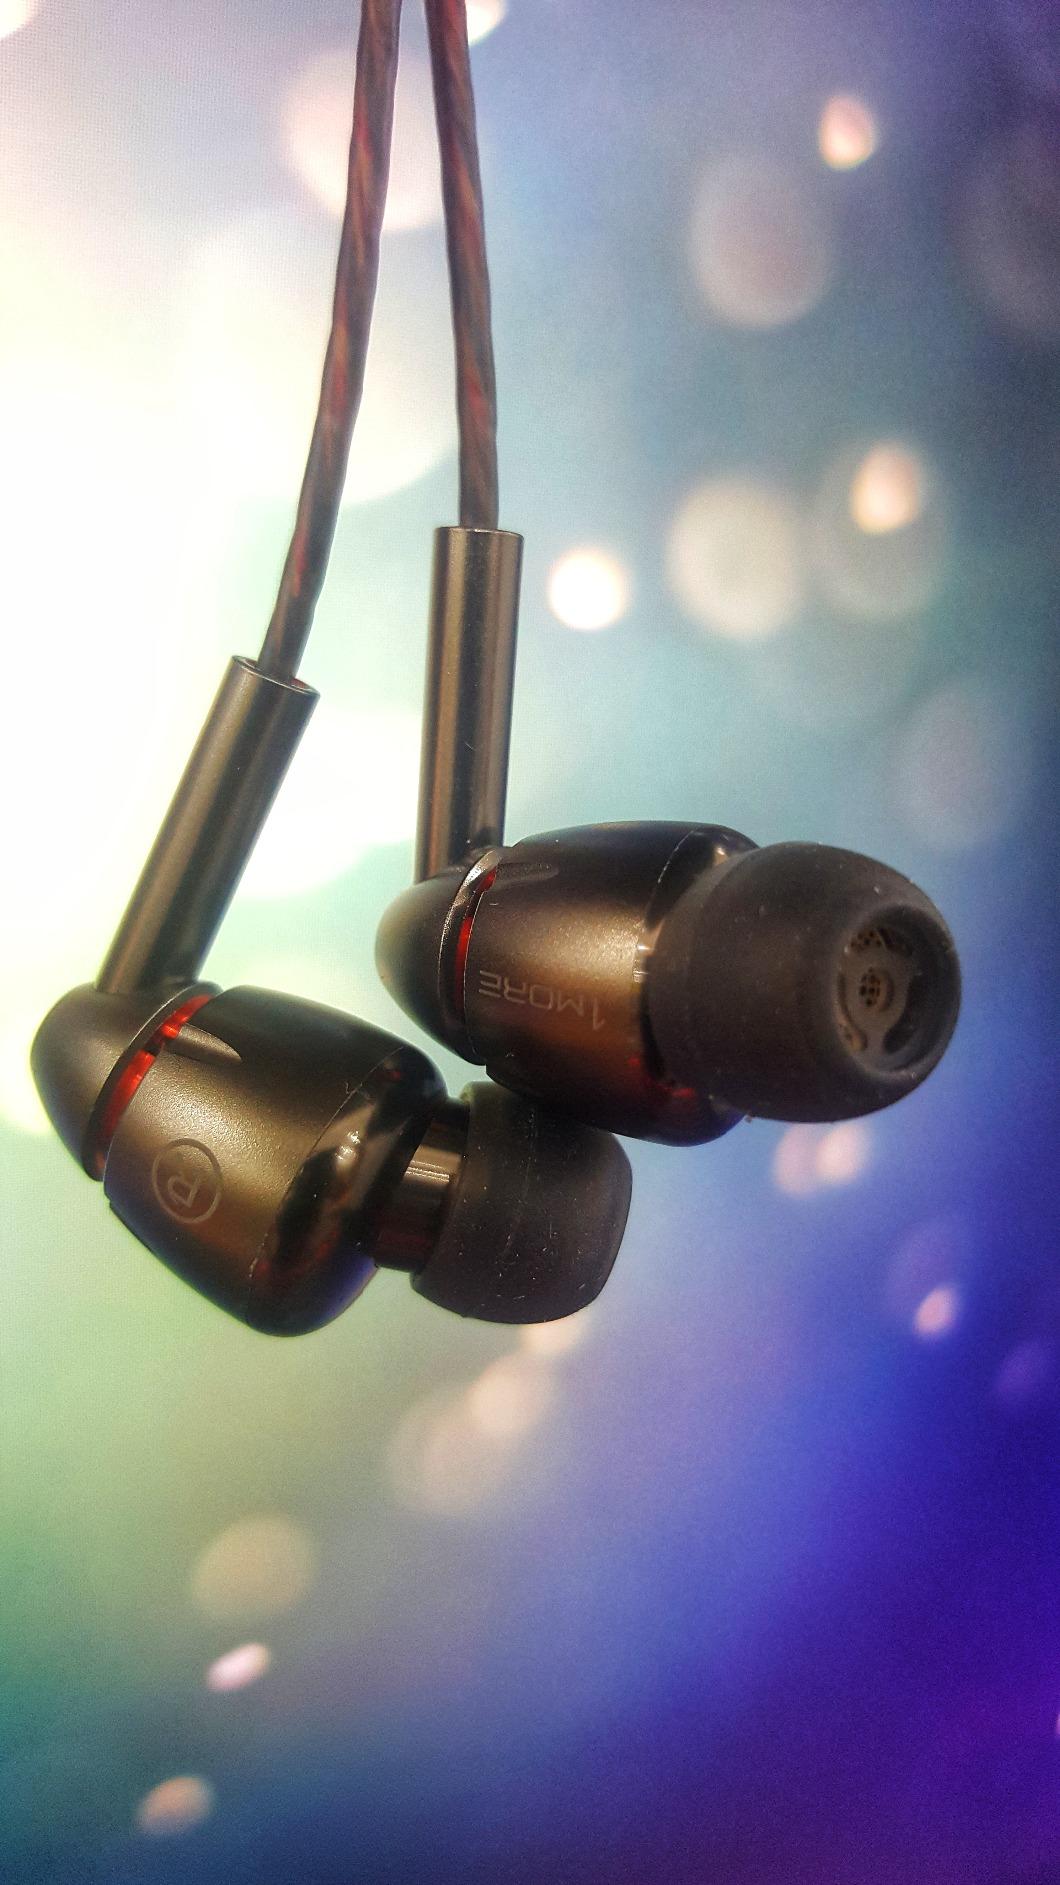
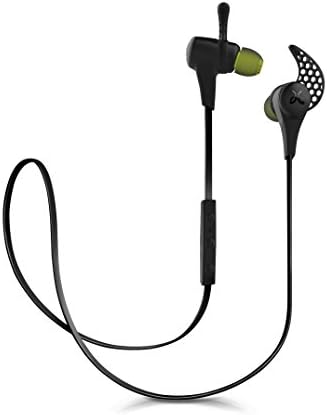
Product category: headphones
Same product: no